Maeda Toshitsune

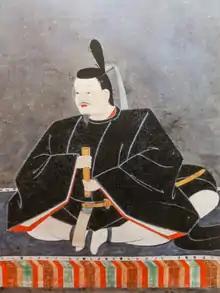
Portrait of Maeda Toshitsune

was an early-Edo period Japanese samurai, and the 2nd "daimyō" of Kaga Domain in the Hokuriku region of Japan, and the 3rd hereditary chieftain of the Maeda clan. Toshitsune was a brother of Maeda Toshinaga and a son of Maeda Toshiie. He was the wealthiest "daimyō" within the Tokugawa shogunate, and his domain encompassed Etchū, Kaga, and Noto provinces. His childhood name was Saruchiyo (猿千代) later "Inuchiyo" (犬千代).